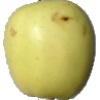
Label: Apple Golden 2